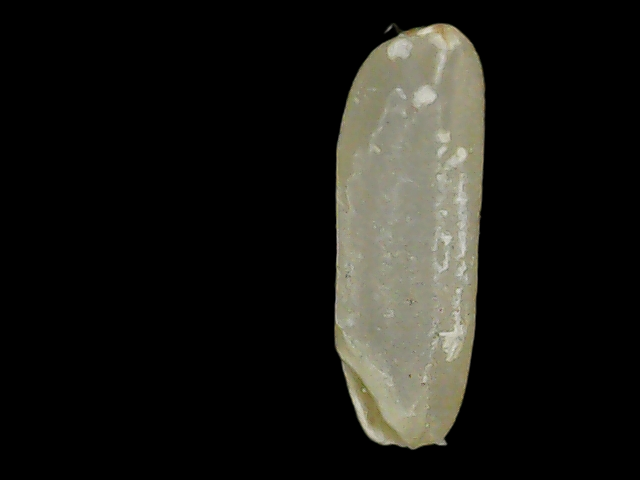
Rice variety: Binadhan11